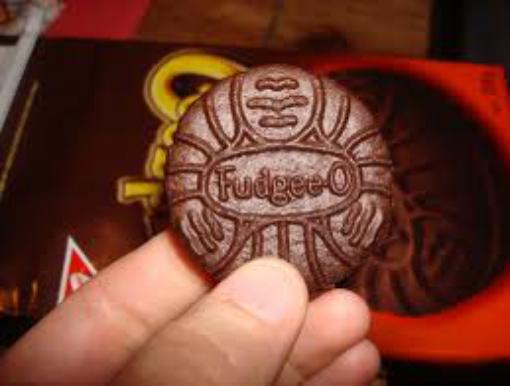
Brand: Fudgee-O
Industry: Food